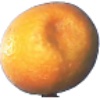
Label: kumquats